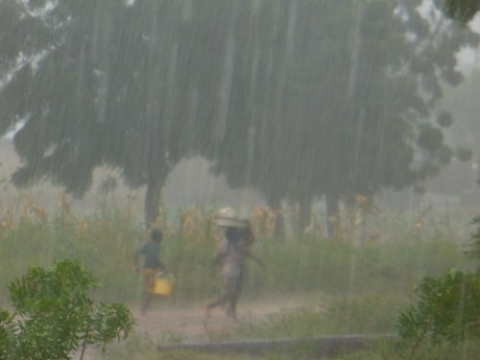
Weather: rain or strom